Roy Loney

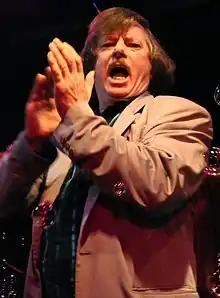
Roy Loney, 2009

Roy Loney (April 13, 1946 – December 13, 2019) was an American rock musician, best known as the original lead singer of the Flamin' Groovies. The Groovies original line-up issued releases on Epic Records and Kama Sutra Records, which "Rolling Stone" magazine described as an "influence on power-pop and punk ..." Loney's albums with the Flamin' Groovies included "Sneakers" (EP), "Supersnazz", "Flamingo", and "Teenage Head". "Billboard" magazine contrasted their "gritty" sound to the "flower power" approach of their San Francisco contemporaries.